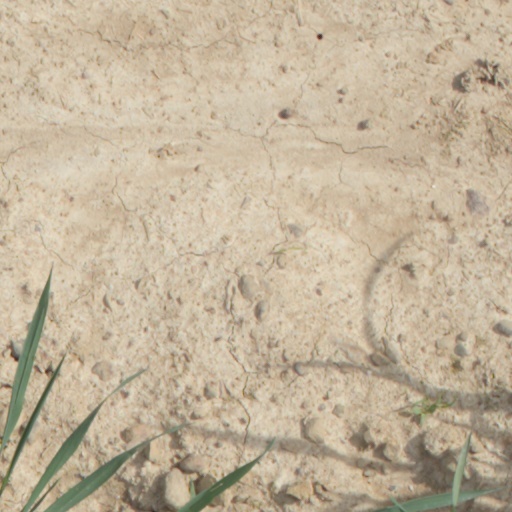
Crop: wheat